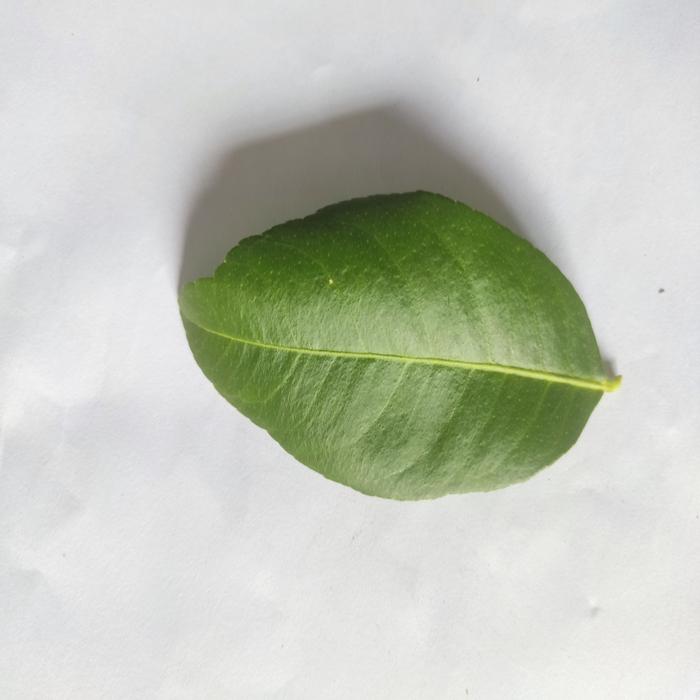
Crop: Lemon
Leaf condition: Healthy_Leaf